San Francisco Pride

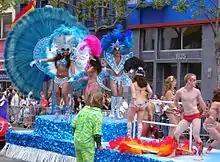
Drag queens on a float at San Francisco Pride 2005

Hundreds of thousands of spectators line the parade route along Market Street. Some arrive hours in advance to claim a prime spot on the curb with a clear view of the street. Others climb onto bus shelters, the walls of subway station stairs, or scaffolding on buildings to get a clear view. As the parade ends, the spectators are able to pass through the barriers and march down Market street behind the parade. The end of the parade route is near the Festival location at the Civic Center.